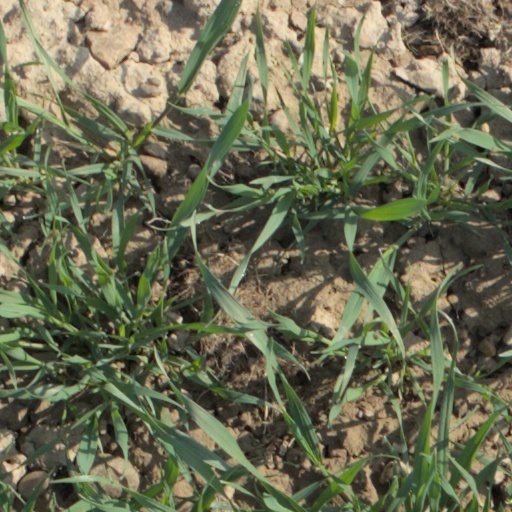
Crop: wheat